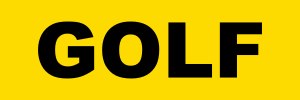
Golf Wang
Golf Wang logo
Golf Wang er en amerikansk tøjkæde lavet af den kendte rapmusiker Tyler, the Creator. Golfwang er kendt for deres meget farverige tøj som skiller sig ud. Golfwang blev stiftet i 2011.